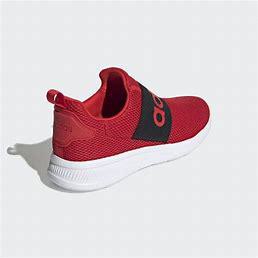
Brand: Adidas
Model: Lite Racer Adapt 4